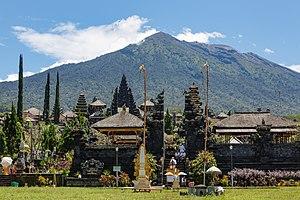
L'Agung ou mont Agung, en balinais : ᬕᬸᬦᬸᬂ ᬆᬕᬸᬂ, en indonésien Gunung Agung, littéralement en français « montagne suprême » ou « montagne sacrée », est un volcan d'Indonésie situé sur l'île de Bali dont il constitue le point culminant avec 2 995, 3 031 ou 3 142 mètres d'altitude. Stratovolcan conique aux pentes régulières et escarpées, il est couronné par un cratère. Pour les Balinais hindouistes, il est considéré comme le fils du Semeru de Java qui est lui-même le fils du mont Meru de l'hindouisme.